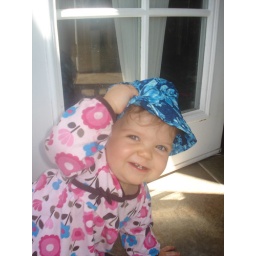
I'm not a fan of hats even though I look so cute in them!